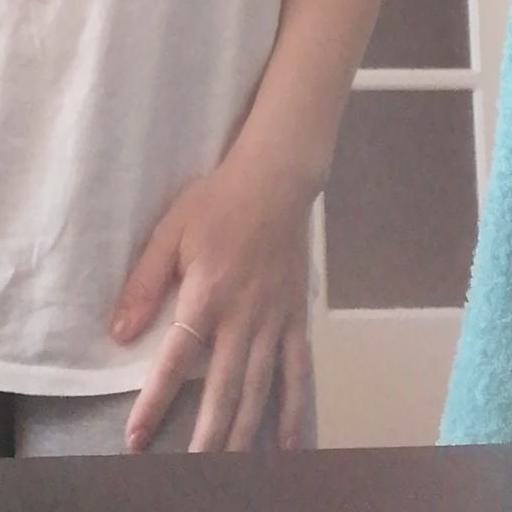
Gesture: no_gesture